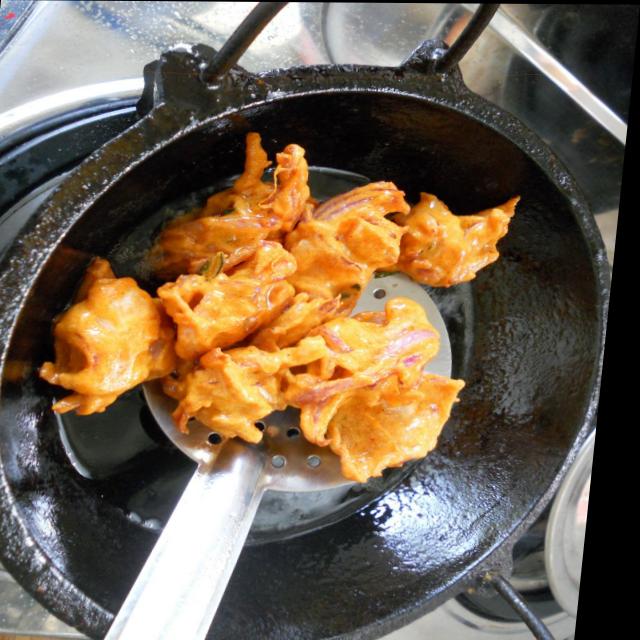
Dish: pakode